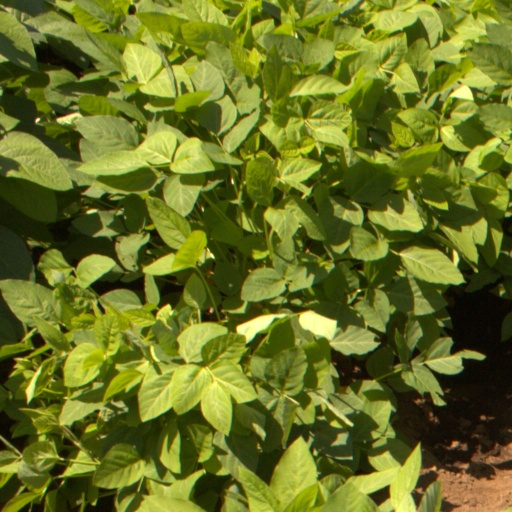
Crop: soybean